Now Thank We All Our God

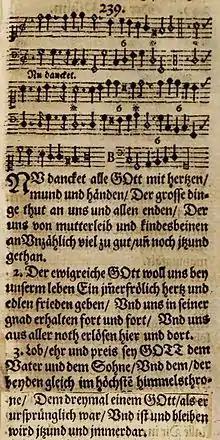
Text and tune with a figured bass in Johann Crüger's "Praxis pietatis melica", 1653

"Now thank we all our God" is a popular Christian hymn. Catherine Winkworth translated it from the German "", written by the Lutheran pastor Martin Rinkart. Its hymn tune, Zahn No. 5142, was published by Johann Crüger in the 1647 edition of his "Praxis pietatis melica".